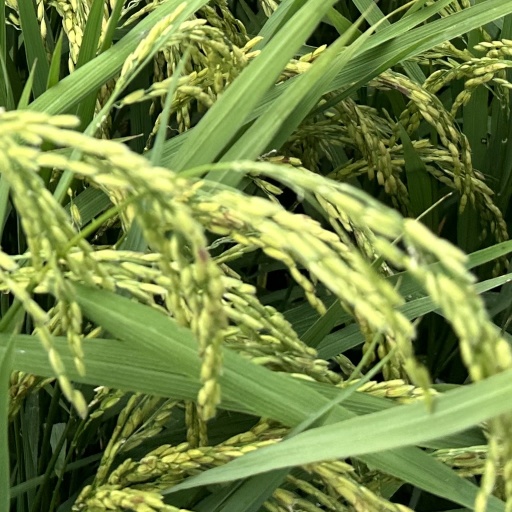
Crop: rice